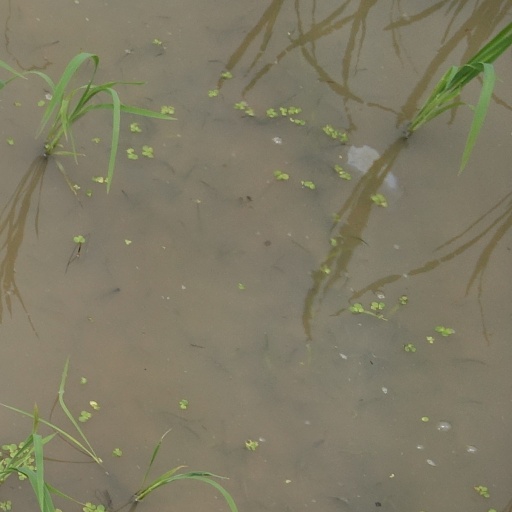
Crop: rice